Twisted Oak Winery

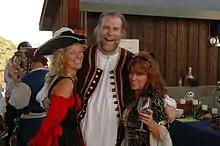
Jeff Stai (middle), owner of Twisted Oak, at a release party for one of their wines.

The winery was founded by Jeff and Mary Stai, and opened in 2001. The Stais hired Scott Klann, a native of Murphys, who had over a decade of experience in the Calaveras County wine industry, as Twisted Oak's first winemaker. The original 10 acre (4 ha) vineyard on the 120 acre (48.5 ha) property was planted to Tempranillo, Grenache, and Graciano, grape varieties native to the Mediterranean regions of France, Spain and Portugal. The decision to plant Iberian grape varieties, uncommon in California, was in part due to a dinner that Stai and Klann attended at a Spanish restaurant in which they tried many Spanish wines that impressed them.